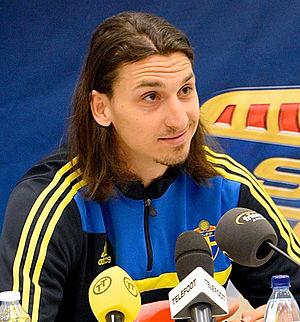
Zlatan Ibrahimović est un footballeur international suédois et bosnien, né le 3 octobre 1981 à Malmö qui joue actuellement au poste d'attaquant.